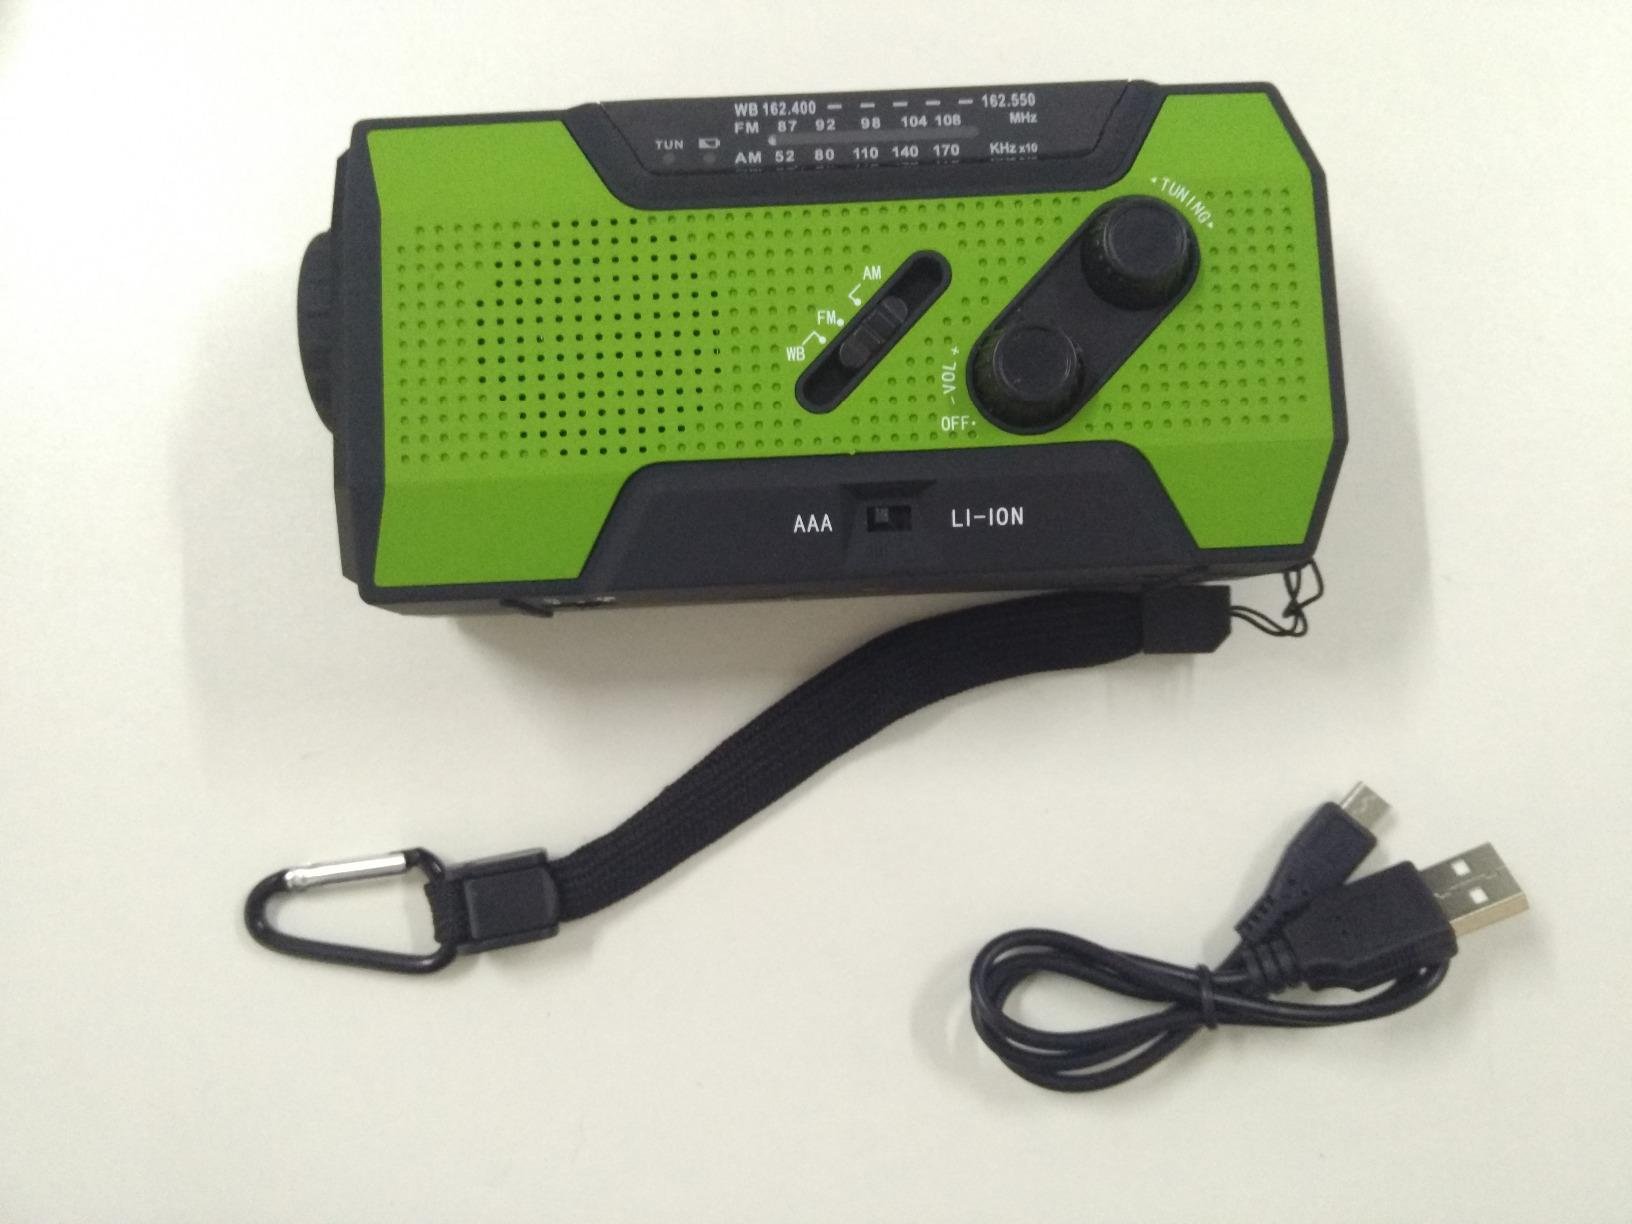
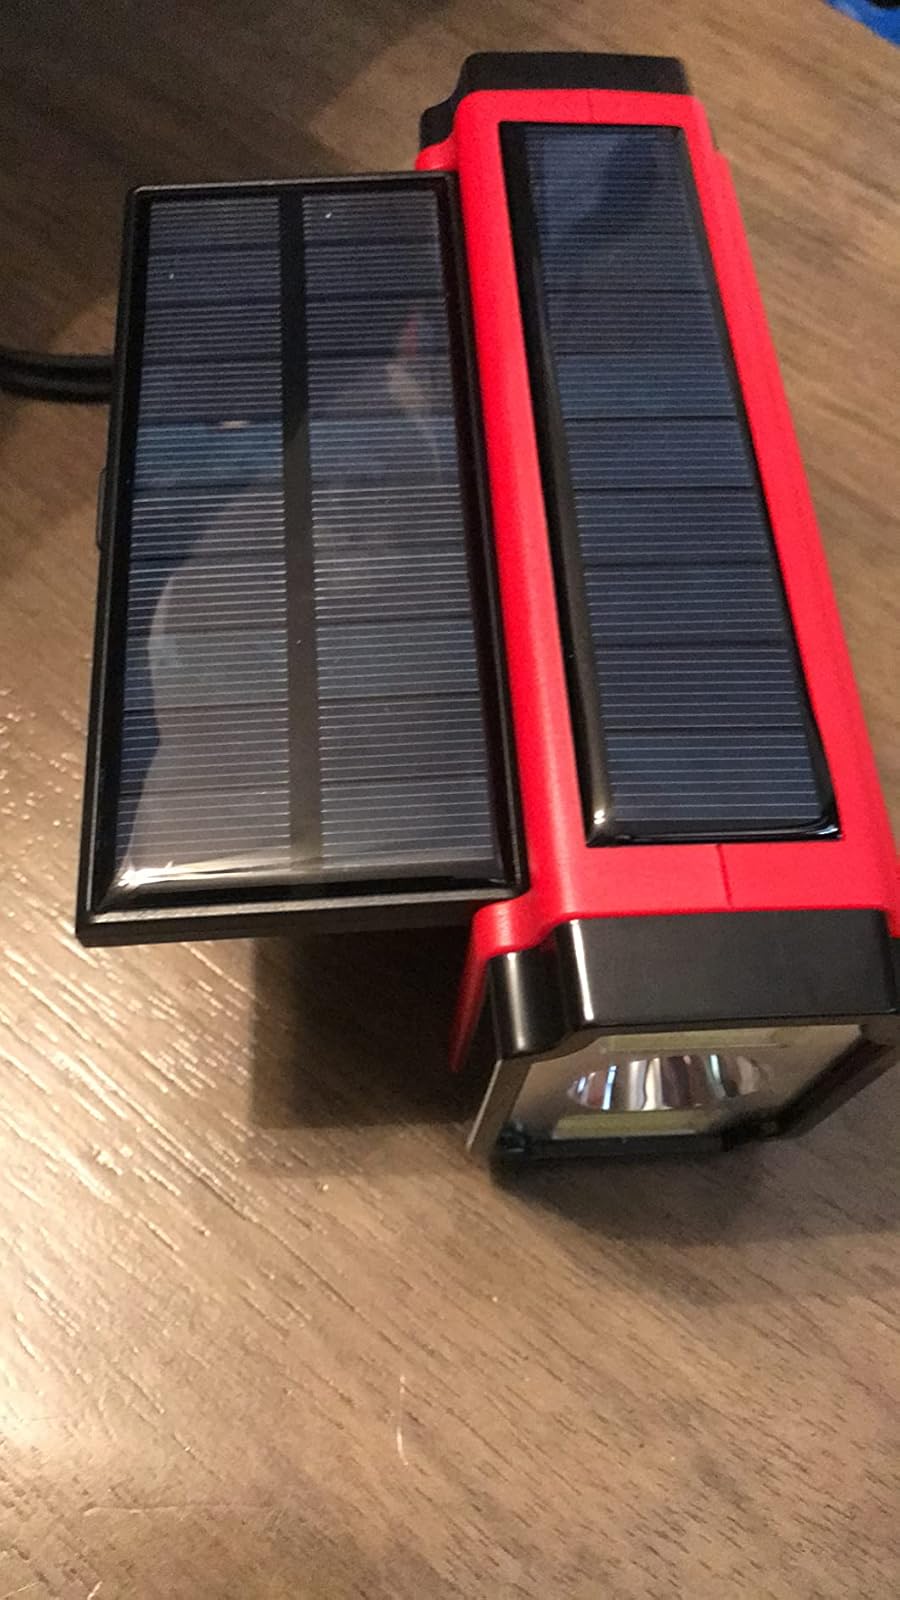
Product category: radio
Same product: no